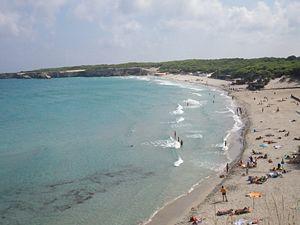
La province de Lecce est une province italienne faisant partie de la région des Pouilles et entièrement comprise dans le Salento. Elle compte environ 790 000 habitants et sa capitale est Lecce.
Le Salento, parfois en français Salente ou Salentin, est la péninsule formant l'extrémité sud-est de la région des Pouilles en Italie. Décrit comme étant le « talon de la botte italienne », il englobe la totalité de la province de Lecce, la partie méridionale de la province de Brindisi et la partie orientale de la province de Tarente. Il est bordé par deux mers : la mer Adriatique et la mer Ionienne. Il constitue la majeure partie de l'ancienne province de la Terre d'Otrante.